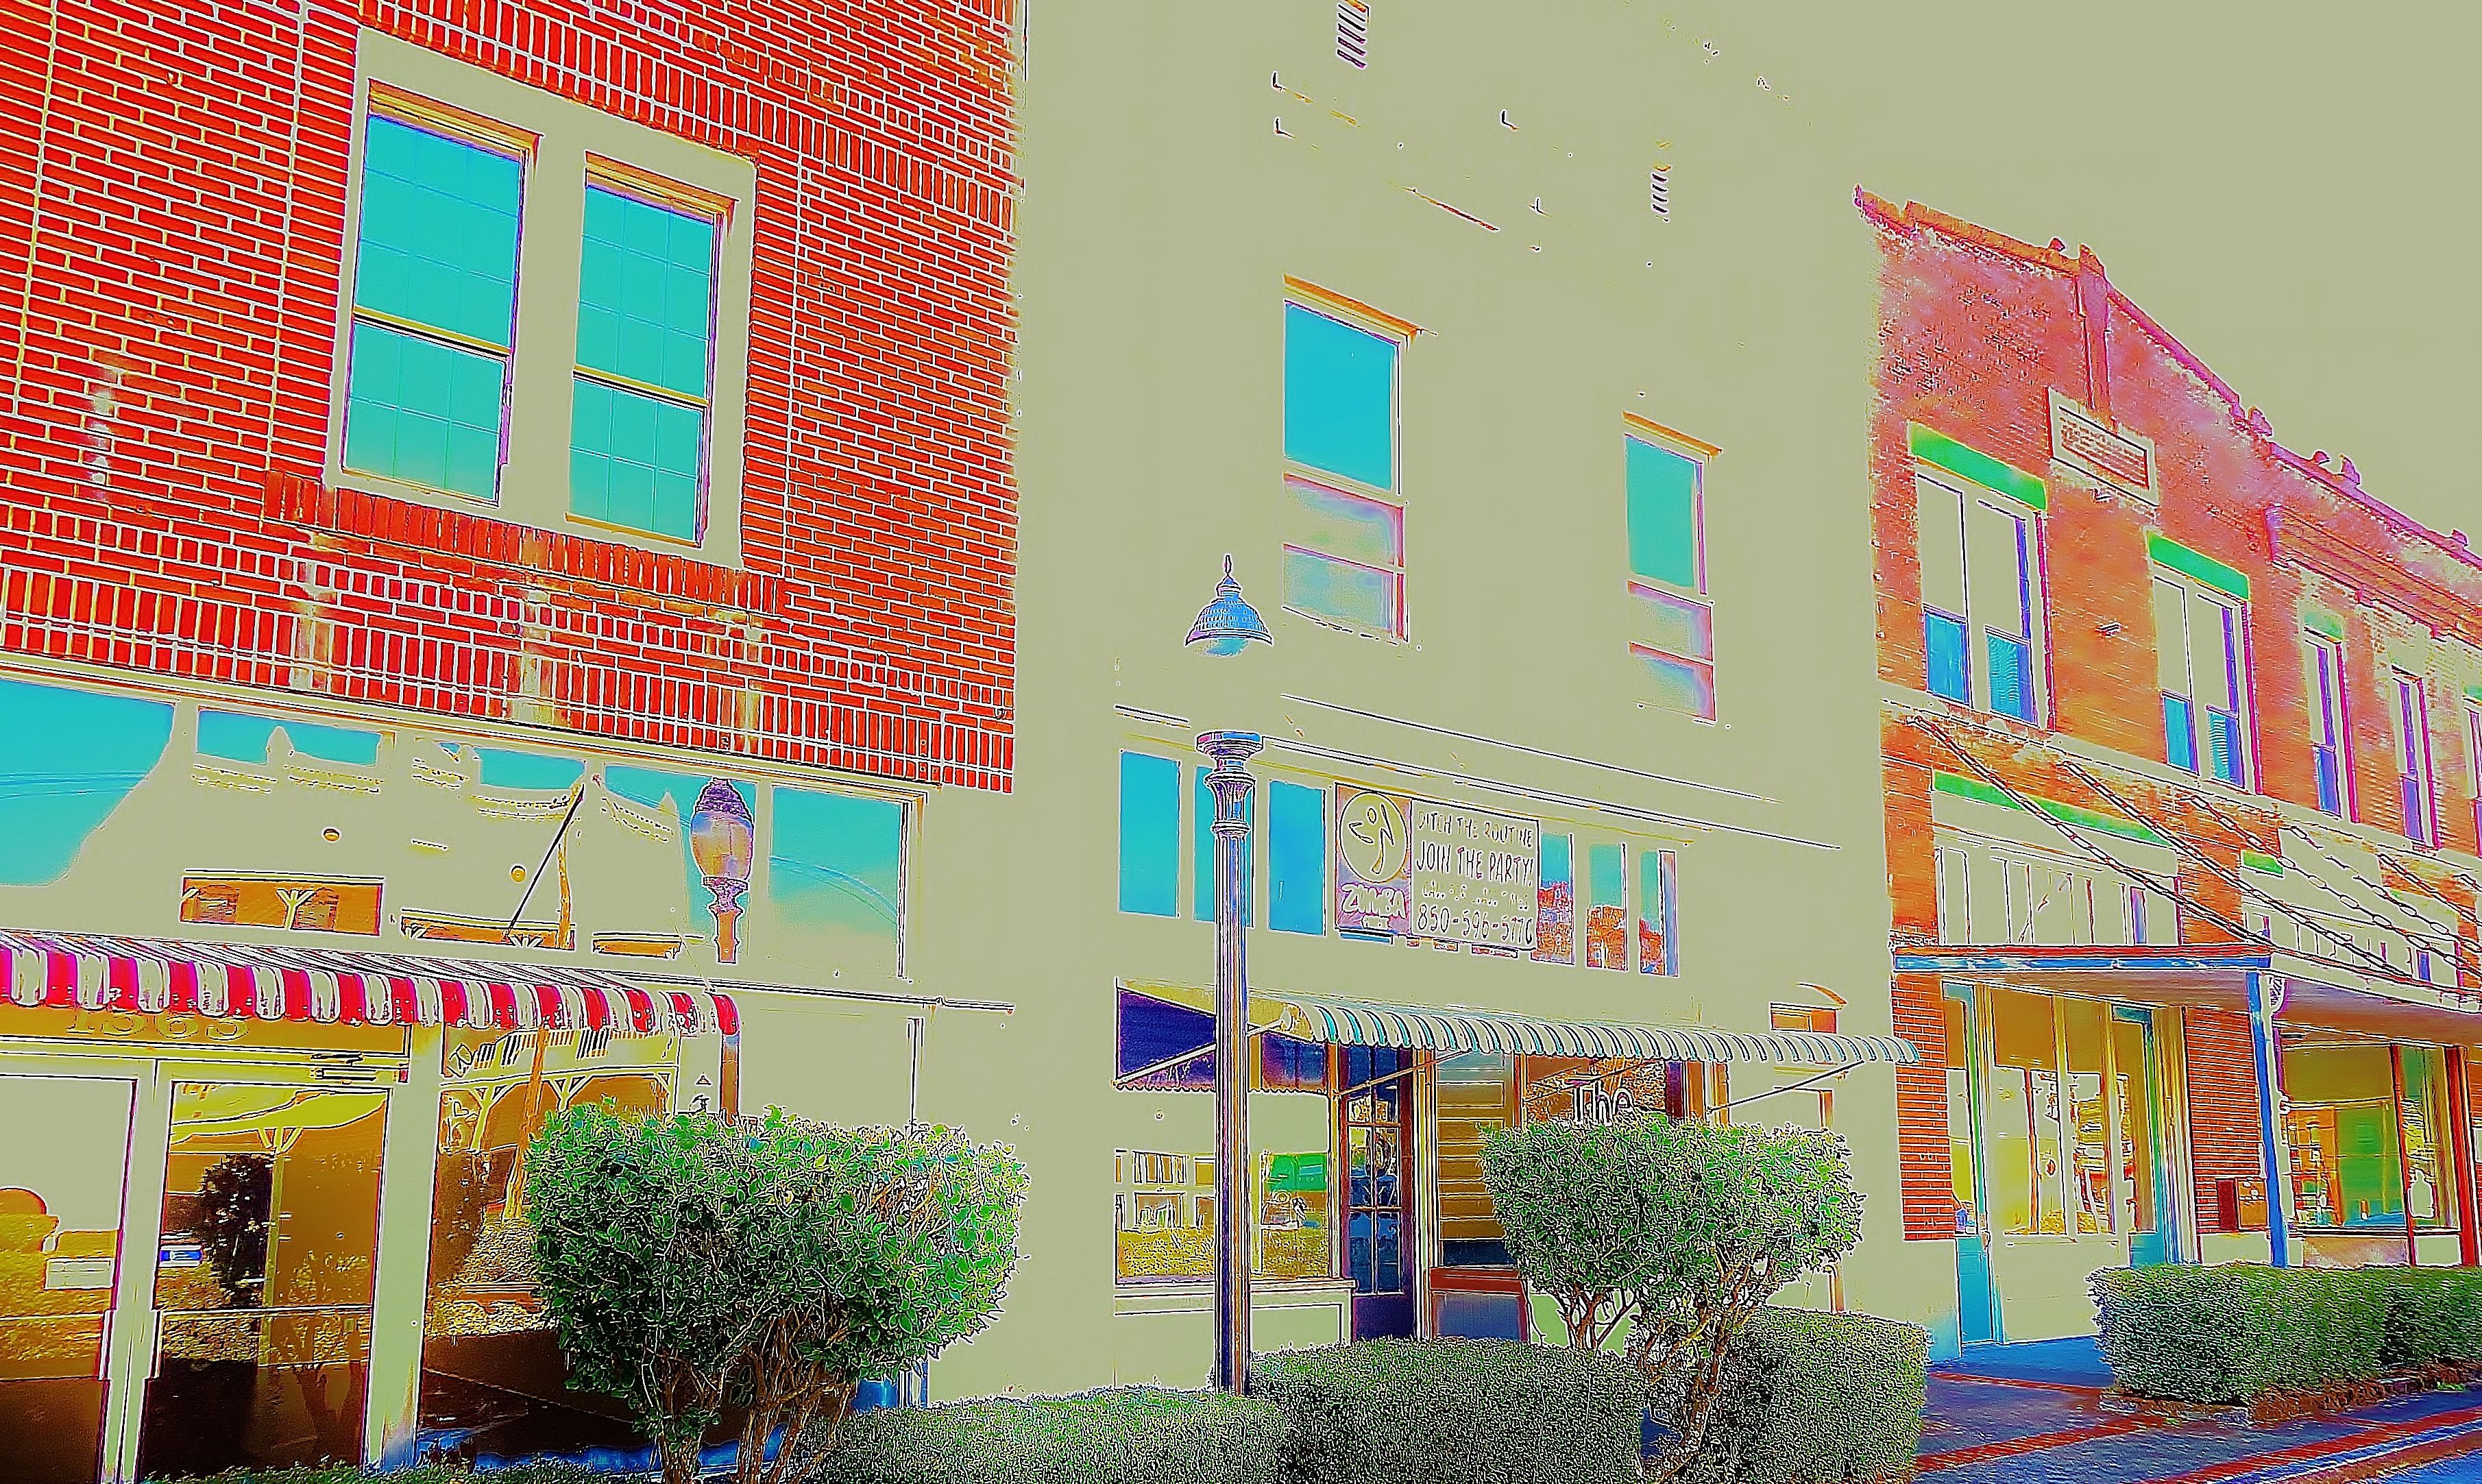
warm, scenic, color, peaceful, calm, serene, facade, stable, quaint, art, picturesque, mural, oldfashioned, quiet, traditional, relaxed, friendly, awardtree, neighbourhood, charming, laidback, homespun, homey, welcoming, neighborly, momnpop, tightknit, communityminded, valuecentered